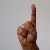
The image shows a hand gesture representing the letter 'D' in Indian Sign Language.